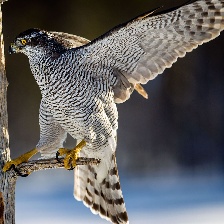
Species: NORTHERN GOSHAWK
Scientific name: ACCIPITER GENTILIS